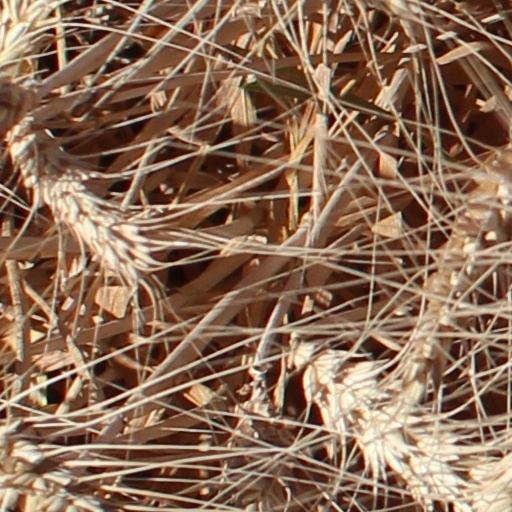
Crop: wheat